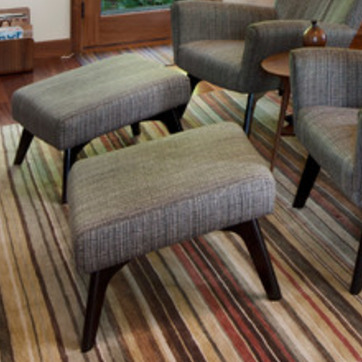
Material: fabric